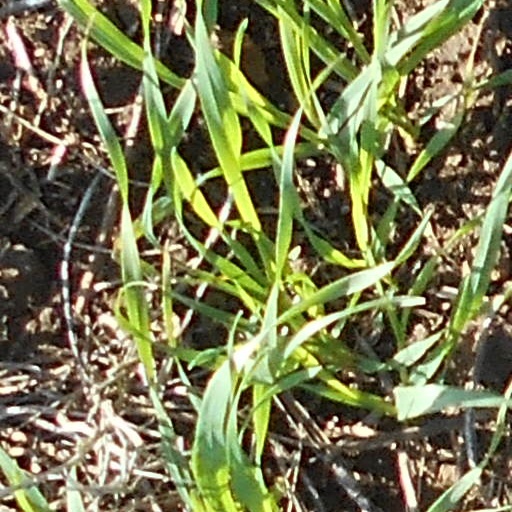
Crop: wheat